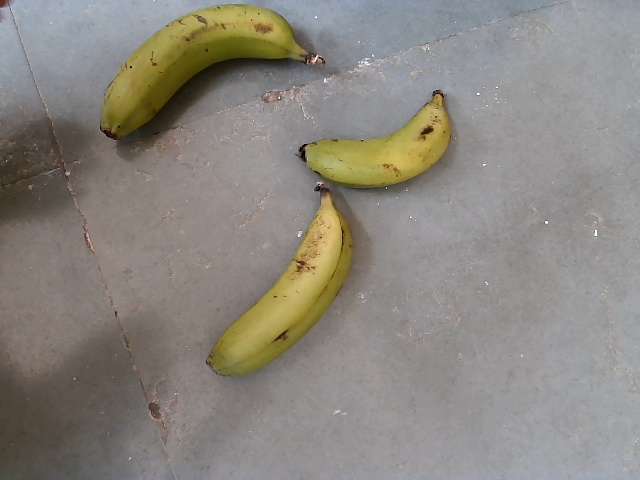
Label: Raw_Banana